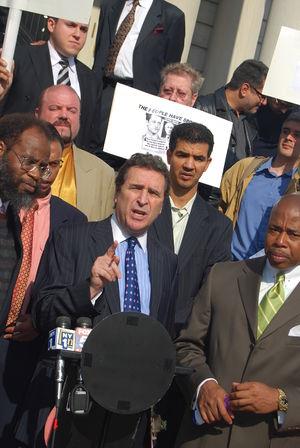
Norman Siegel a été le directeur du New York Civil Liberties Union, organisation new-yorkaise de défense de droits civils, de 1985 à 2000.